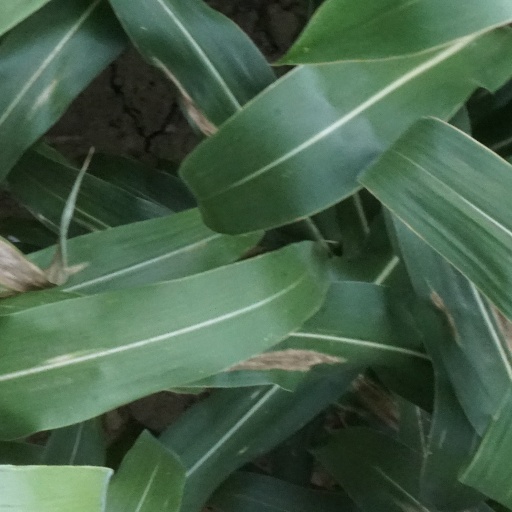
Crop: maize; corn